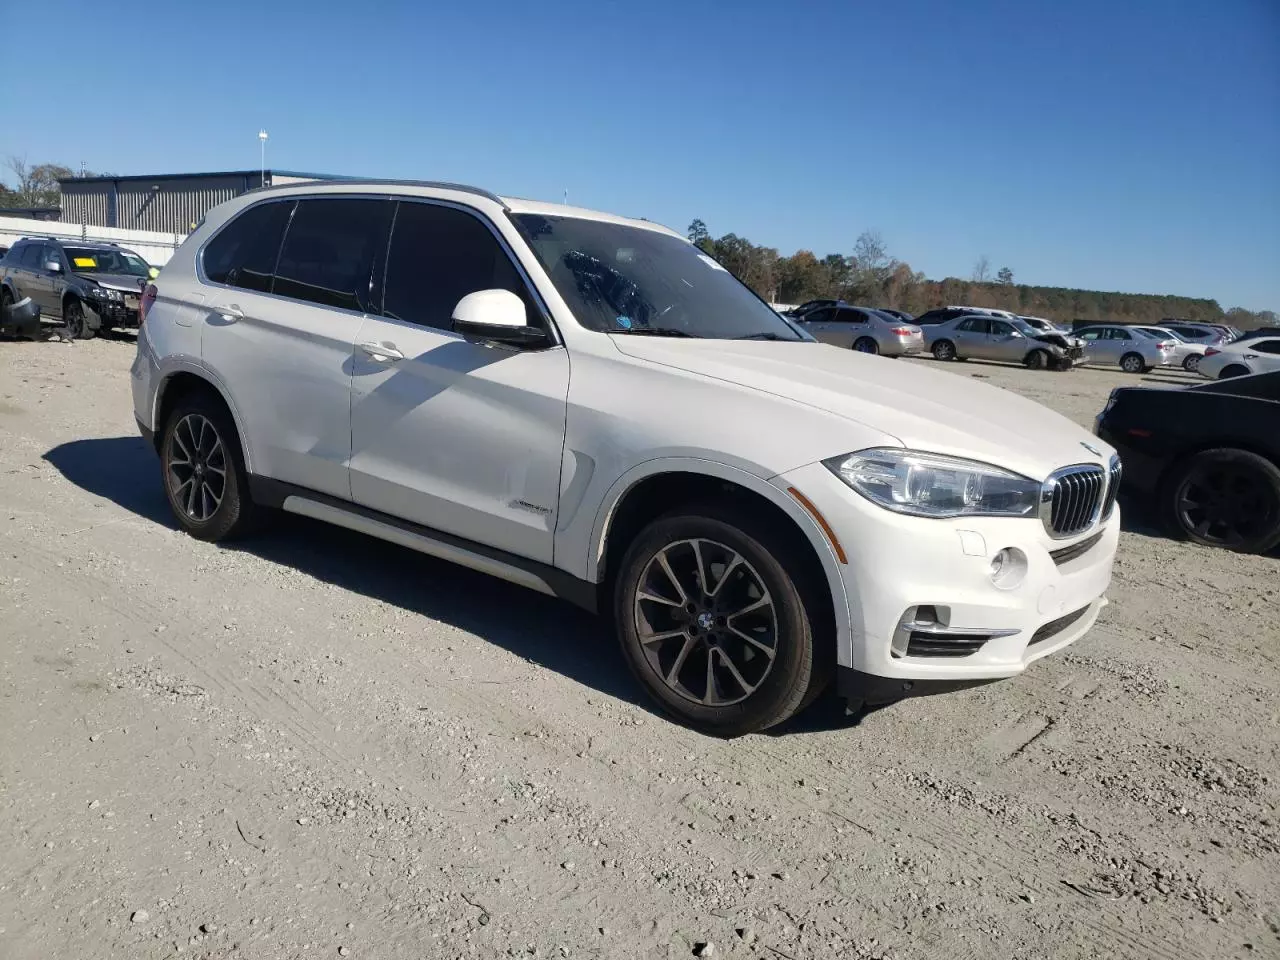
Aucun dommage détecté.
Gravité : aucun